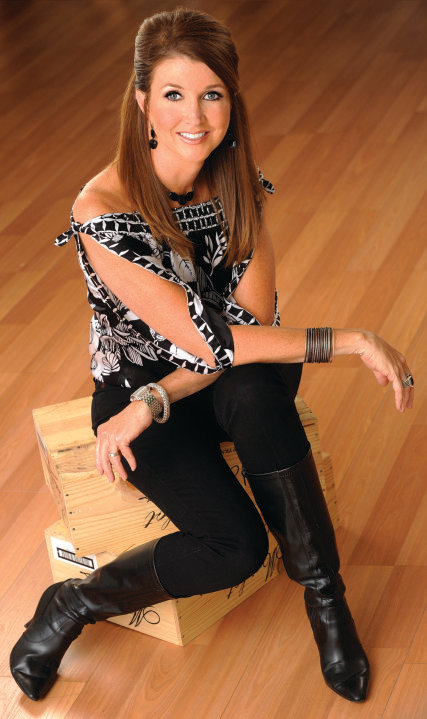
ดิคซี คาร์เตอร์-ซาลินาส

|name = ดิคซี คาร์เตอร์-ซาลินาส
|image = Dixiecarter_salinas.jpg
|birth_name = ดิคซี คาร์เตอร์
|birth_place = ดัลลาส ,รัฐเท็กซัส
|nationality = อเมริกัน
|alma_mater = มหาวิทยาลัยมิสสิสสิปปิ
|occupation = ประธานบริษัทของโทเทิลนอนสต็อปแอคเชินเรสต์ลิง|ทีเอ็นเอ เรสต์ลิง
|years_active = 2003-ปัจจุบัน
|spouse = เซอร์จ ซาลินาส
|children = 2 คน
|parents = โรเบิร์ต ดับเบิลยู. คาร์เตอร์จานิส คาร์เตอร์
ดิคซี คาร์เตอร์-ซาลินาส หรือที่รู้จักกันดีในนามของ ดิคซี คาร์เตอร์ เกิดวันที่ 6 ตุลาคม ค.ศ. 1964 Texas Births เป็นทั้งโปรโมเตอร์มวยปล้ำอาชีพและนักธุรกิจชาวอเมริกัน เขาคือ ประธานบริษัทของสมาคม โทเทิลนอนสต็อปแอคเชินเรสต์ลิง (TNA Wrestling)
==เกี่ยวกับมวยปล้ำ==
* เพลงเปิดตัว
**"The Man in Me" โดย Goldy Locks
==อ้างอิง==
==แหล่งข้อมูลอื่น==
* ImpactWrestling.com (Official Website of TNA Impact Wrestling)
* PandaEnergy.com (Official Website of Panda Energy International, Inc.)
หมวดหมู่:ผู้บริหารมวยปล้ำอาชีพ‎
หมวดหมู่:โทเทิลนอนสต็อปแอคชั่นเรสต์ลิง